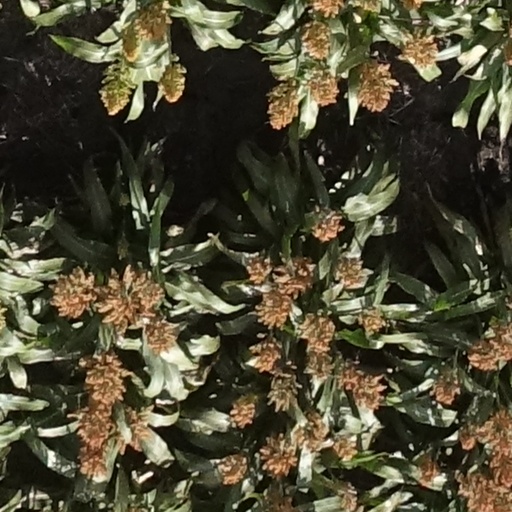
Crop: sorghum